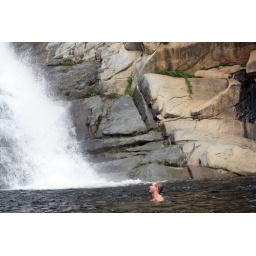
Cedar Creek Waterfall and Punch Bowl in Ramona California Love the rocks the way the water flows off of them